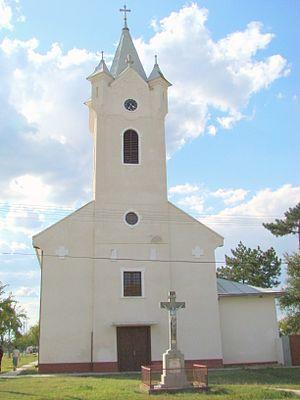
Știuca est une commune de Roumanie, située dans le județ de Timiș.